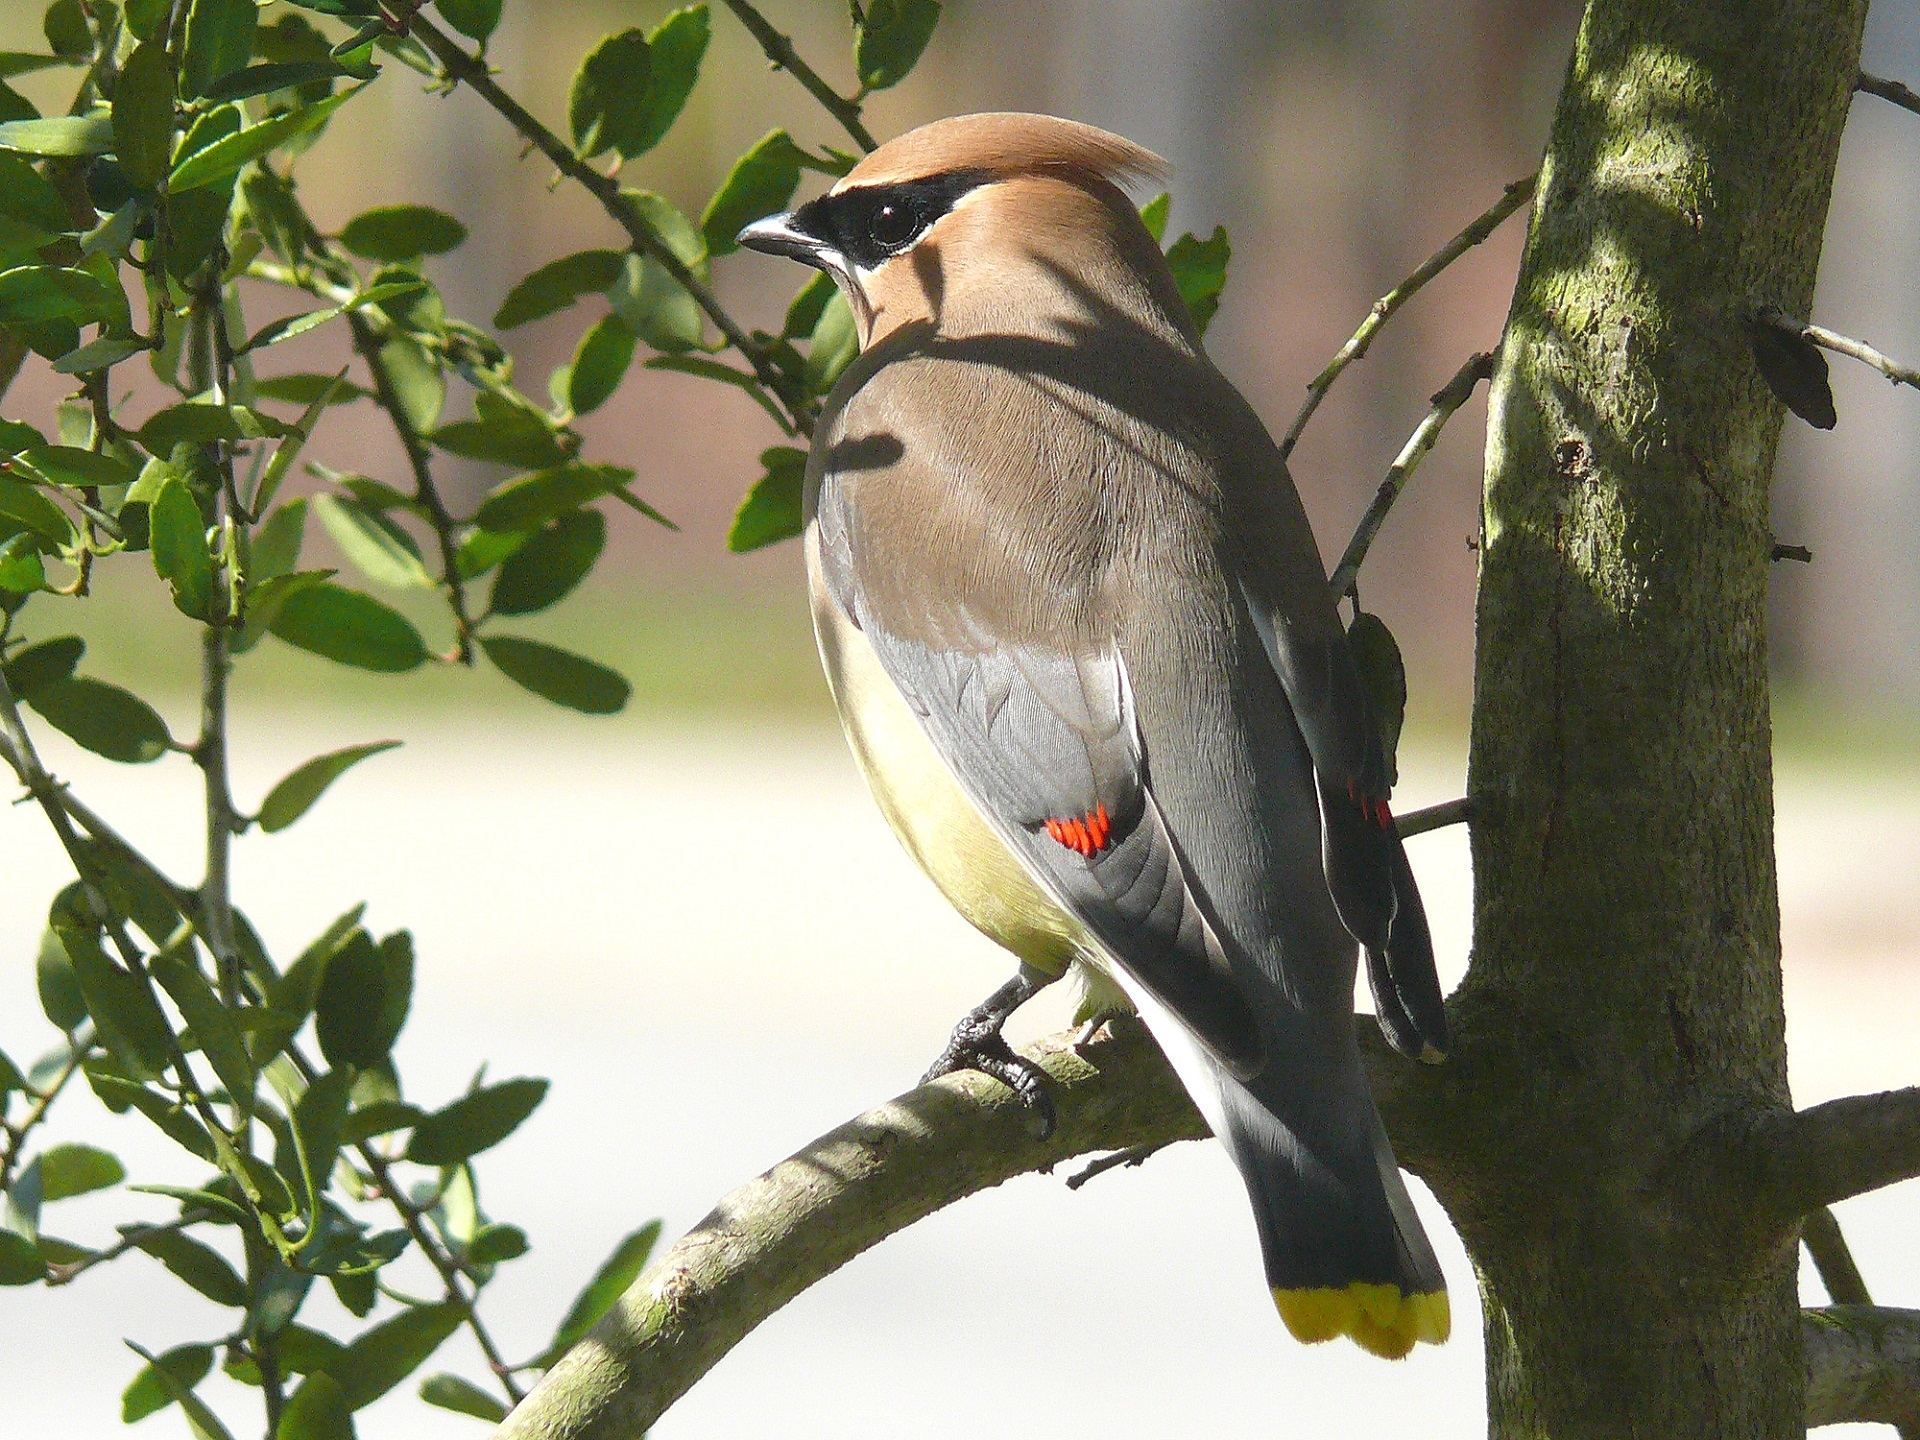
tree, nature, branch, bird, looking, wildlife, wild, portrait, beak, fauna, outdoors, vertebrate, perched, cedar waxwing, perching bird, nightingale